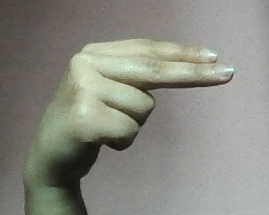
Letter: ain